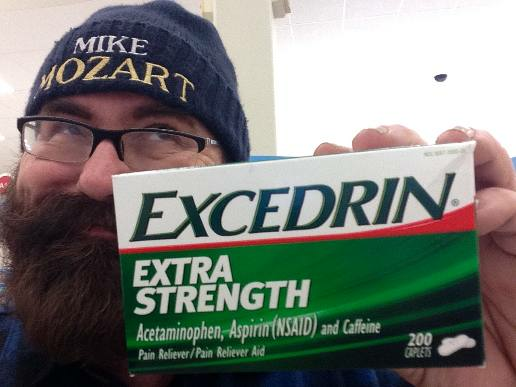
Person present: Yes